Duranta erecta

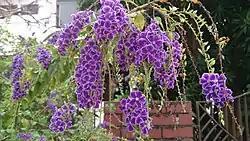
Cascading Flowers

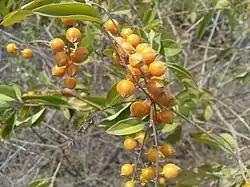
Fruit

"Duranta erecta" is a sprawling shrub or (infrequently) a small tree. It can grow to tall and can spread to an equal width. Mature specimens possess axillary thorns, which are often absent on younger specimens. The leaves are light green, elliptic to ovate, opposite, and grow up to long and broad, with a 1.5 cm petiole.